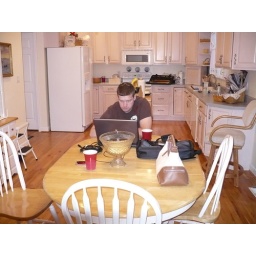
Adrian in the kitchen on his laptop